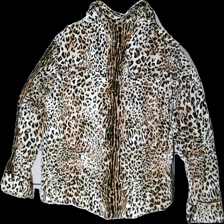
View: back
Type: Blouse
Category: Ladies
Brand: Not in the list
Brand text on label: GPFERDGARTEN
Colors: Beige, Black
Material: 100% Viscose
Pattern: Animal print
Cut: Regular
Season: All
Price range: 50-100
Recommended usage: Reuse